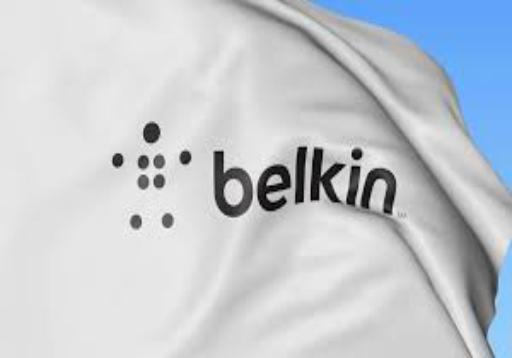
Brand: BELKIN-2
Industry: Electronic